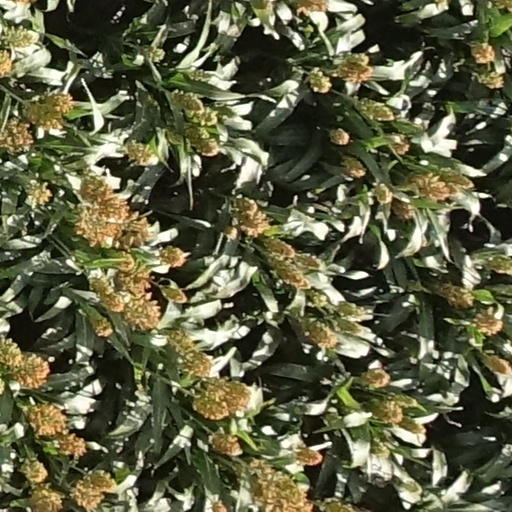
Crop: sorghum